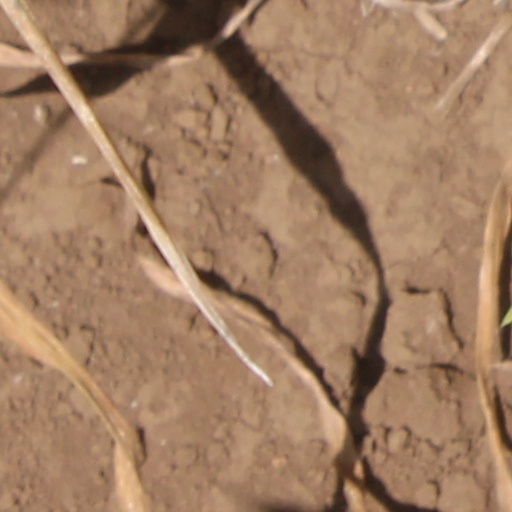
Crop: wheat